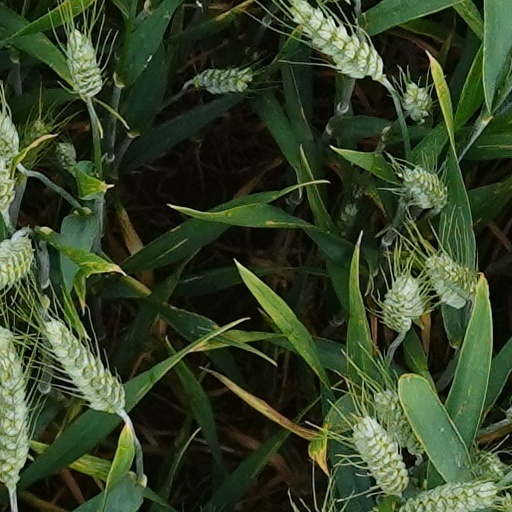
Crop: wheat